FK Velež Mostar

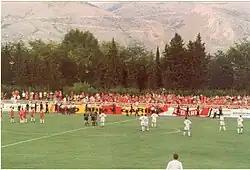
Image from 2000 featuring Red Army Mostar in the away stands versus Zrinjski in the Mostar derby

With the trio that Velež had depended upon now missing, the rest of Velež's squad now had a chance to shine: Džemal Hadžiabdić, his younger brother Mili, Marko Čolić, Vladimir Pecelj, Jadranko Topić, Blaž Slišković but none were an integral part of post-BMV Velež more than Vahid Halilhodžić. He scored 253 goals in 376 matches and solidified himself as one of Velež's best ever players. During the 1976 transfer window he was a keen transfer target for many important Yugoslav clubs including Partizan, Dinamo Zagreb and Red Star Belgrade because of his performances for the national team, but ultimately stayed at Velež. The act did not pay off as Velež finished 11th, miles off pace compared to the clubs trying to buy Halilhodžić. The next 2 seasons saw some improvement, finishing 7th and 5th, respectively. In the 1979–80 season, Velež finished 8th and the manager at the time, Vukašin Višnjevac was sacked and replaced with Miloš Milutinović, famously known as "Plava čigra".